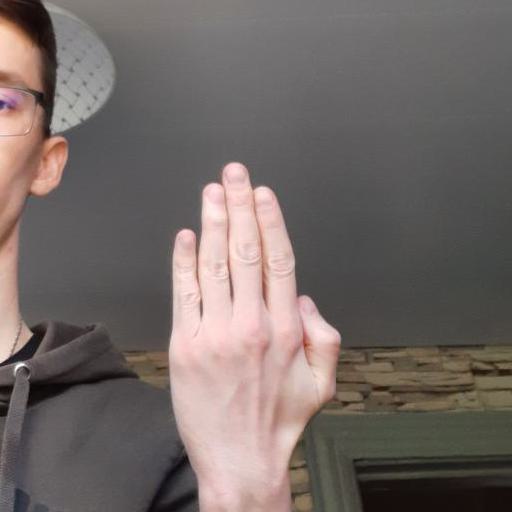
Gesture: stop_inverted